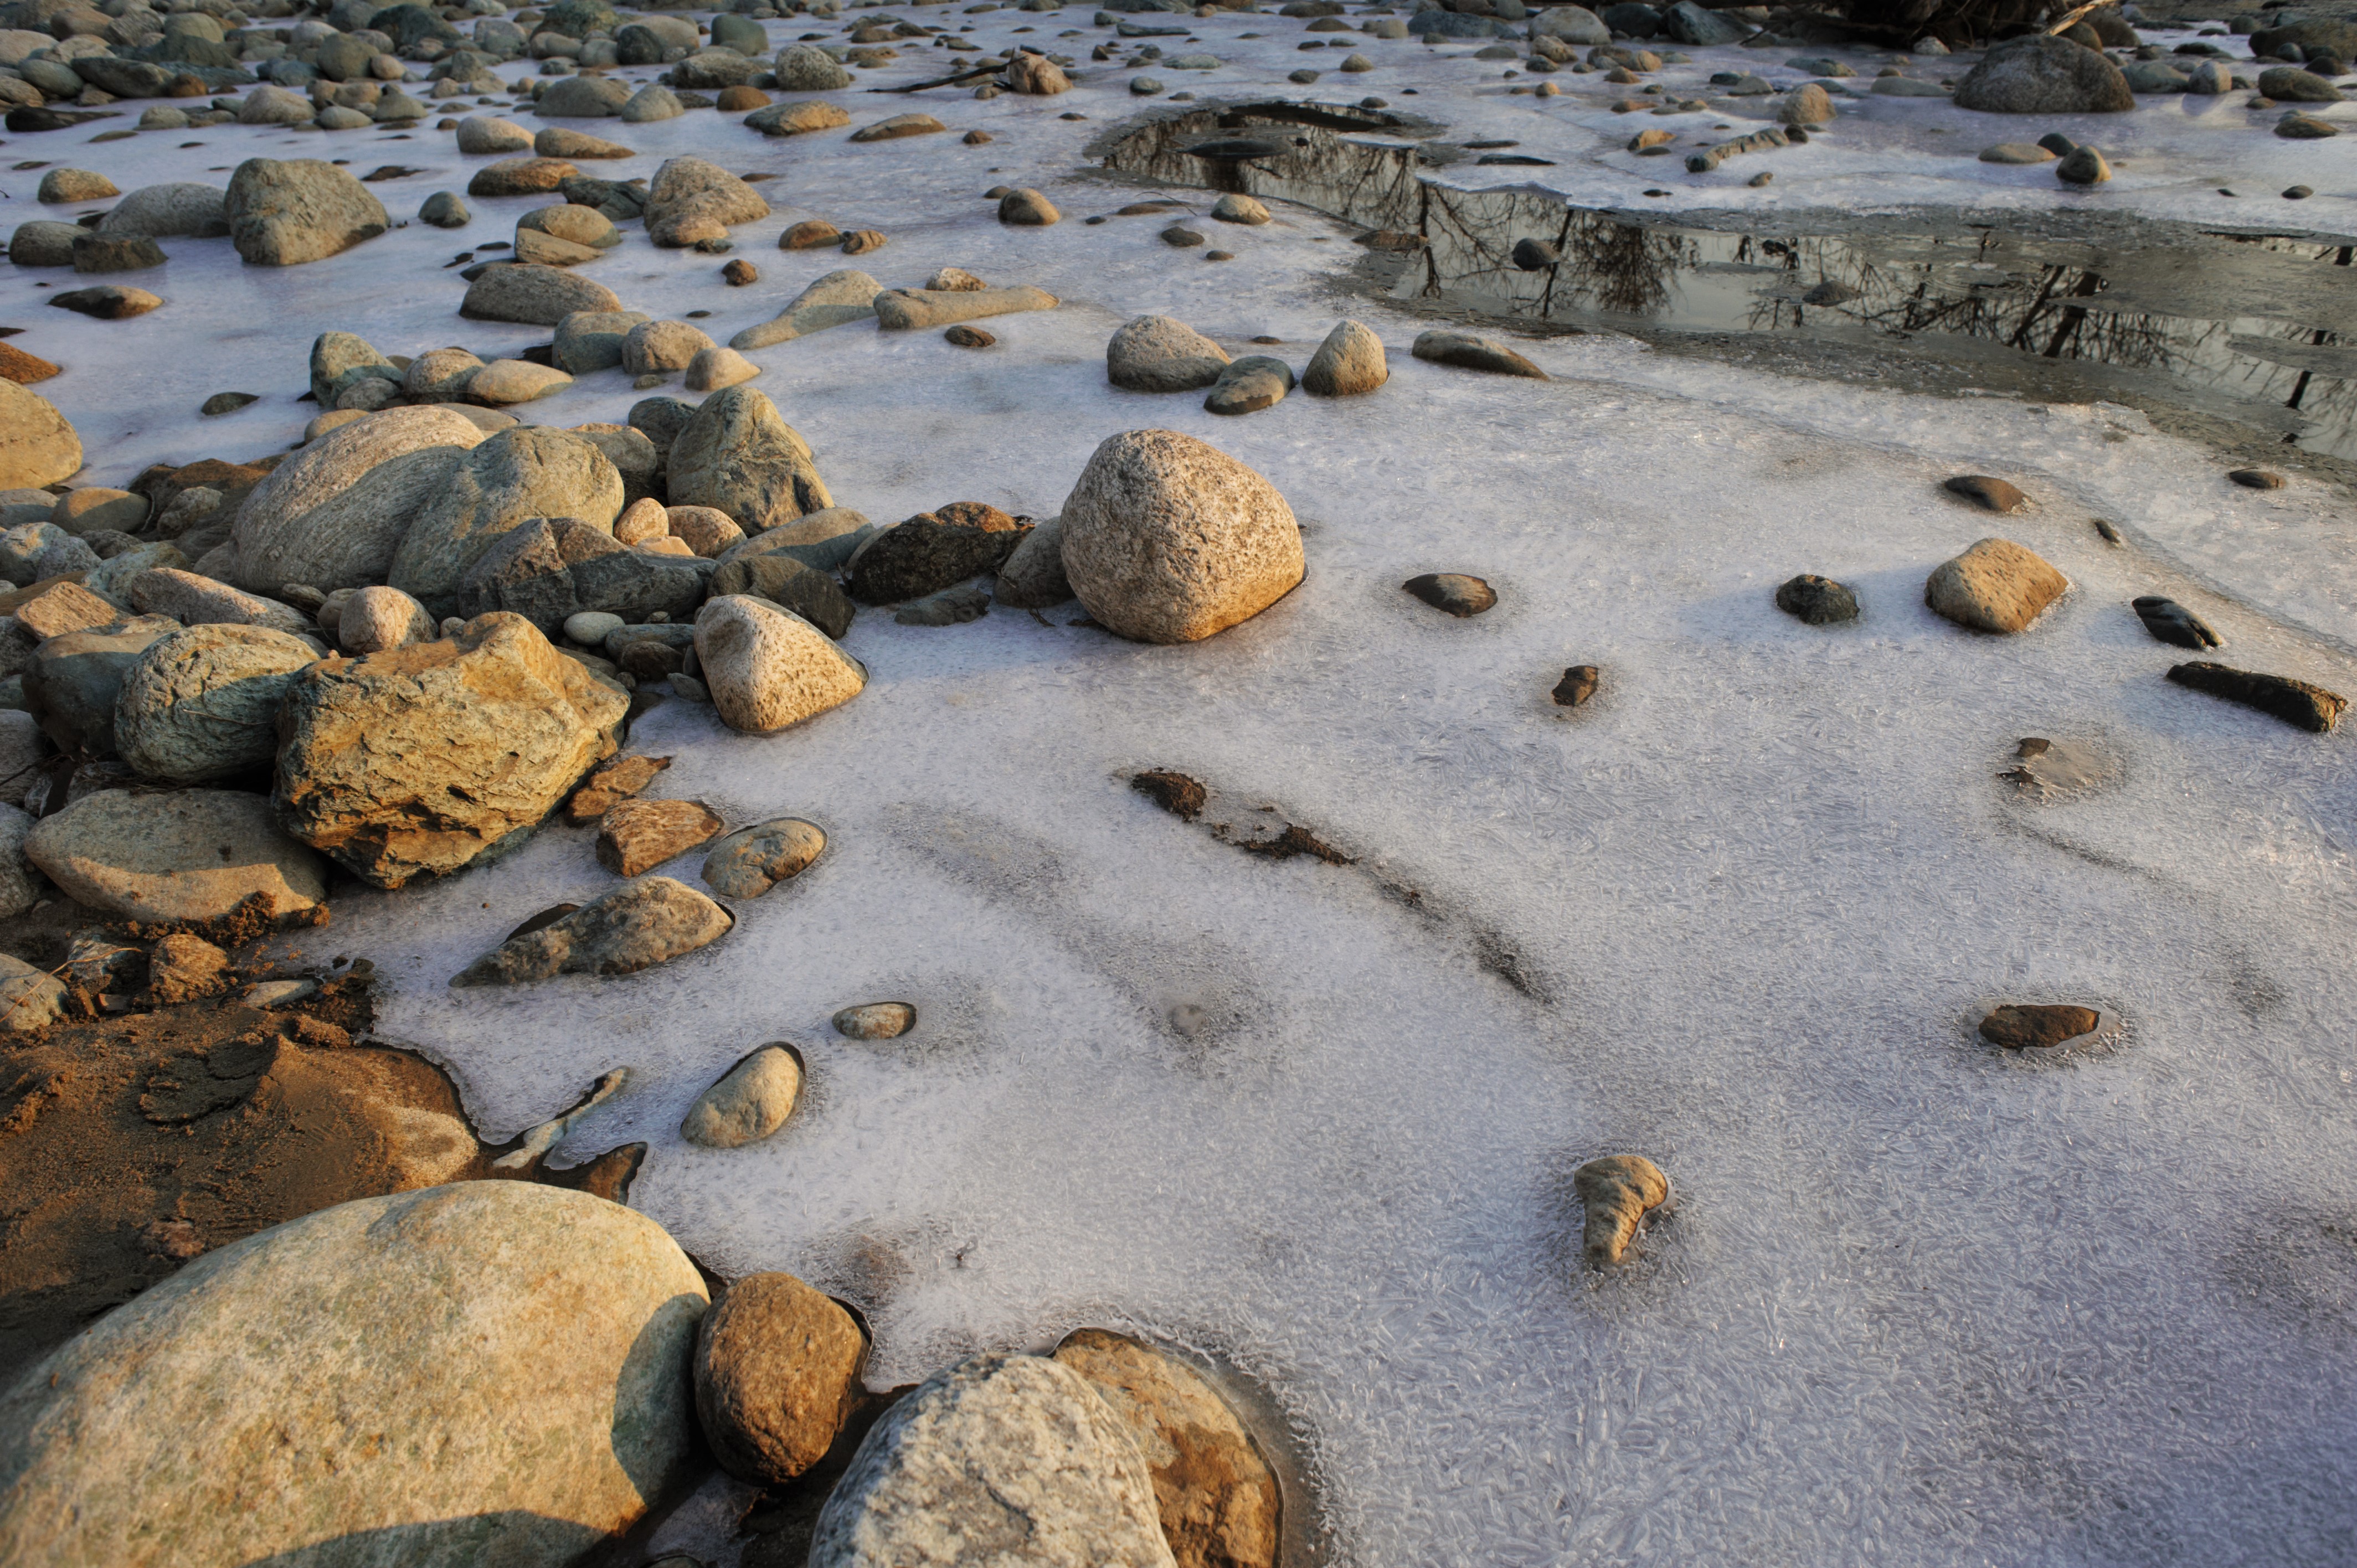
river, ice, stones, water, snow, winter, rock, pebble, boulder, geology, stream bed, material, sand, watercourse, landscape